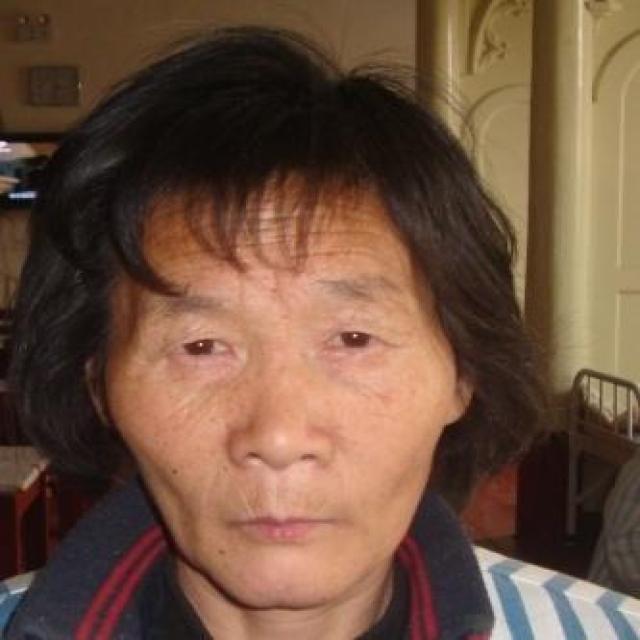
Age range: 45-64